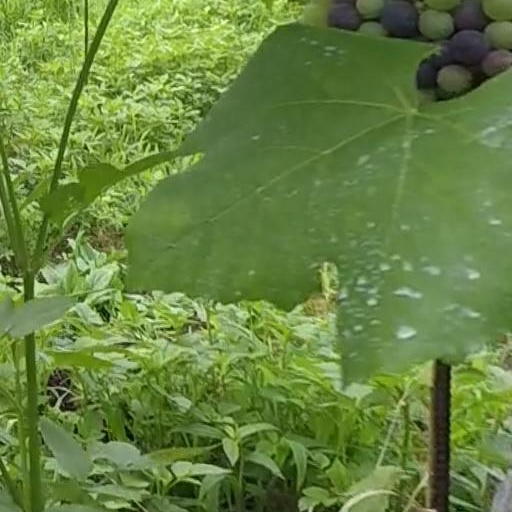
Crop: grape